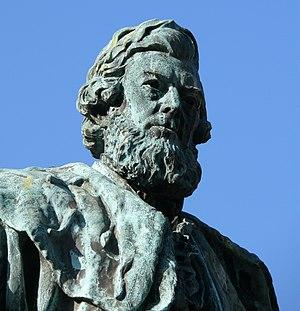
William Chambers est un éditeur et homme politique écossais.